Ferryland Head Light

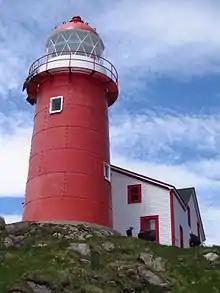
Ferryland Head Lighthouse

Ferryland Head Light is an active lighthouse on Avalon Peninsula, southeast of the village of Ferryland, Newfoundland and Labrador. It is situated at the end of a long peninsula that juts into the sea.